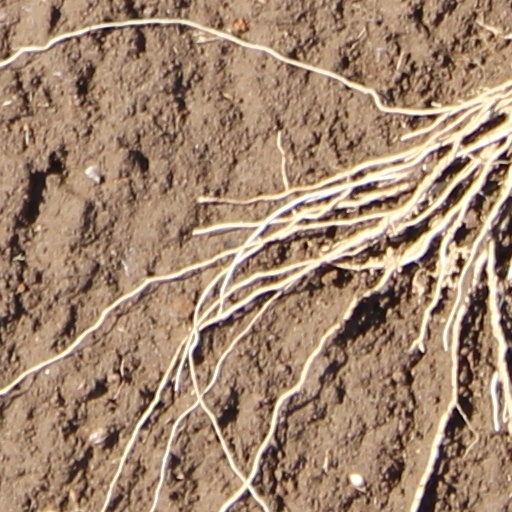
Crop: wheat